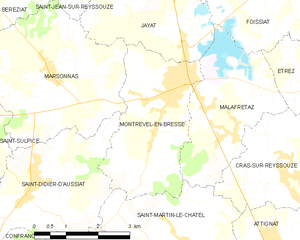
Carte des communes françaises: Montrevel-en-Bresse